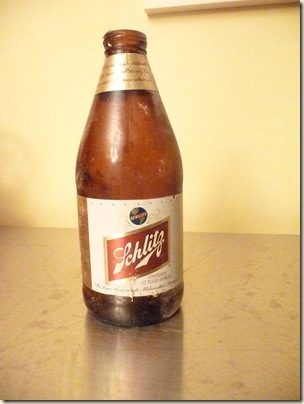
Waste category: glass